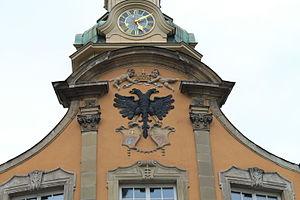
Blason de la ville libre d'Empire sur le pignon de la mairie
Schwäbisch Hall est une ville du land de Bade-Wurtemberg en Allemagne. Avec ses 38 183 habitants, elle est la préfecture et la plus grande ville de l'arrondissement de Schwäbisch Hall, qui fait partie de la région Heilbronn-Franconie. L'arrondissement actuel est issu du regroupement des anciens arrondissements Crailsheim, Gaildorf, Gerabronn et Schwäbisch Hall entré en vigueur depuis le 1ᵉʳ janvier 1973. Il est situé au sud de la plaine de Hohenlohe et à l'est ou nord-est des monts de Souabe et Franconie, petit massif du keuper dont une partie appartient à l'arrondissement de Schwäbisch Hall jusque la commune de Mainhardt. L'arrondissement de Schwäbisch Hall fait partie des régions à faible densité de population en Allemagne.